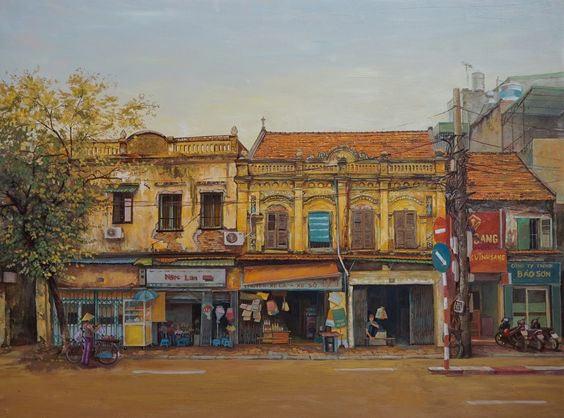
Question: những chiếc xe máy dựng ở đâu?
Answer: dựng trước công ty bảo sơn